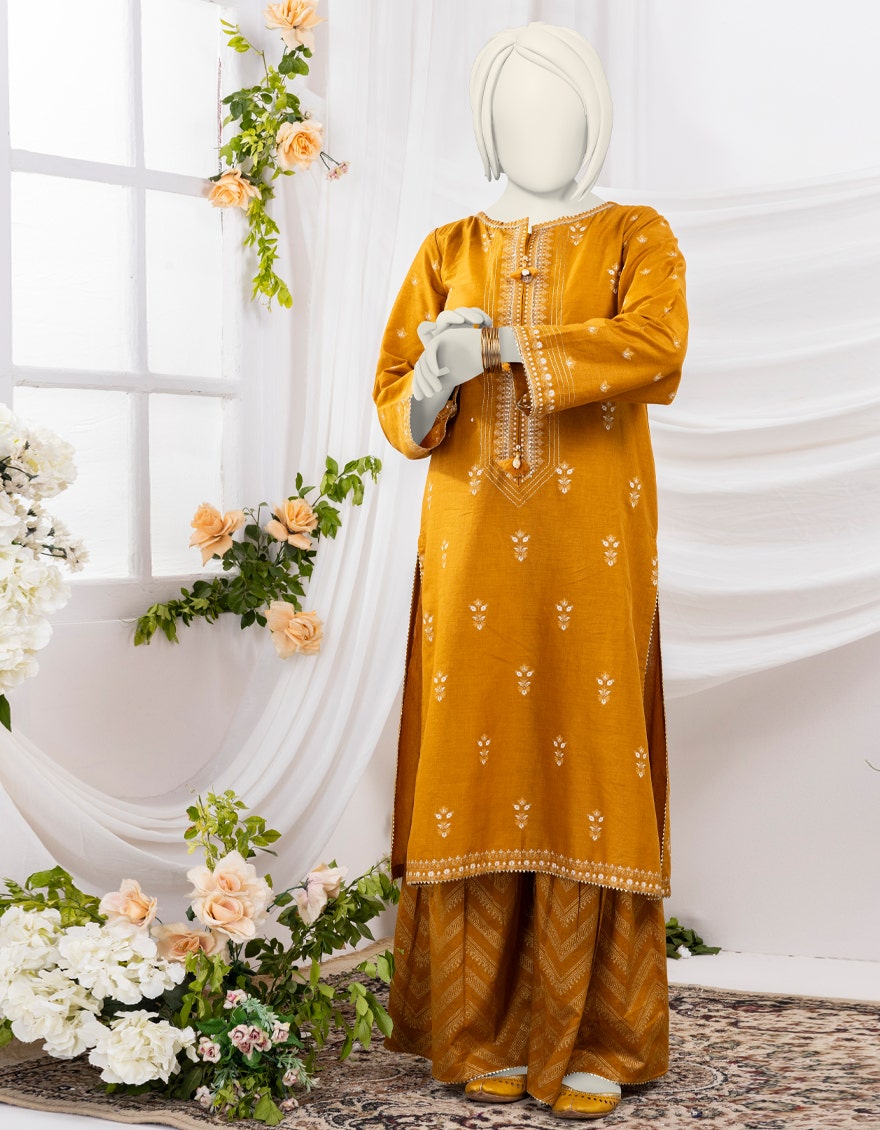
golden yellow embroidered salwar kame